Jatt & Juliet 2

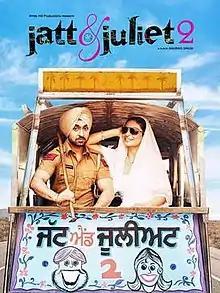

Jatt & Juliet 2 is a 2013 Indian Punjabi romance comedy film directed by Anurag Singh. The film is a spiritual sequel to the 2012 blockbuster "Jatt & Juliet". Actors Diljit Dosanjh and Neeru Bajwa reprise their roles from the previous film in the sequel amongst other characters. The film released on 28 June 2013, almost a year after the release of the prequel, and received a positive response at the box office.